Shelley Matheson

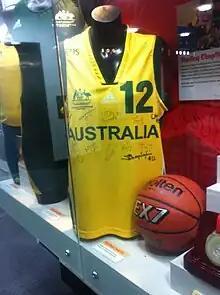
A Gliders guernsey that Chaplin wore at the 2008 Paralympics on display at the Australian Institute of Sport. It is signed by her teammates.

Nicknamed Chappers, Chaplin was born in Bendigo, Victoria, on 4 September 1984, with incomplete paraplegia. She grew up in Bendigo, and went to Girton Grammar School. In 2010, she graduated from the University of Illinois Urbana-Champaign with a Bachelor of Science degree in Recreation, Sport and Tourism.